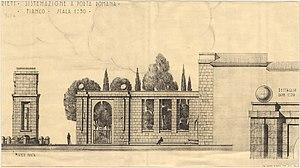
Les membres de la famille Bazzani, bolognaise d'origine, s'affirment au XIXᵉ siècle comme scénographes et comme peintres des rideaux de théâtre. Carlo et son fils Alessandro ont participé aux mouvements ensurrectionnels et ont été persécutés pour leurs idées libérales et patriotiques. Luigi a visité, plusieurs fois, en trente ans, les fouilles de Pompéi et exécuté des centaines d'aquarelles, aujourd'hui présentes dans de nombreux musées et collections publiques. Cesare, fils de Luigi, était un architecte qui a travaillé dans les premières décennies du XXᵉ siècle, en se distinguant par le goût néoclassique.